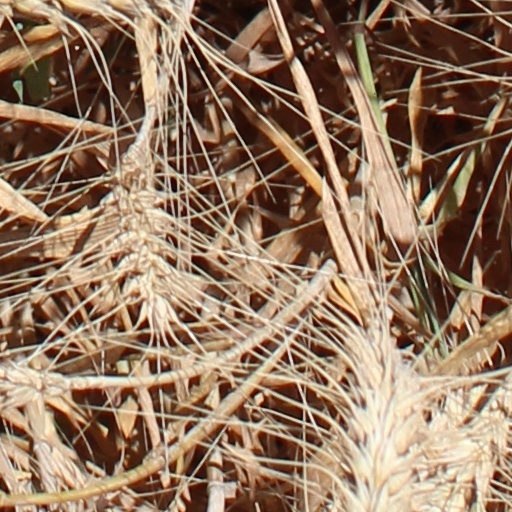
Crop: wheat